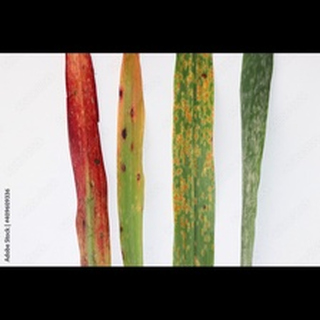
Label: wheat_tan_spot